Charles Maclaren

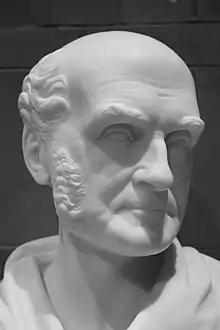
Charles MacLaren by John Hutchison 1861

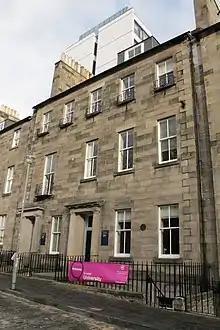
57.58 George Square in Edinburgh

Charles Maclaren, (7 October 1782 – 10 September 1866), was a Scottish journalist and geologist. He co-founded "The Scotsman" newspaper, was its editor for 27 years, edited the 6th Edition of the "Encyclopædia Britannica", and was the first to suggest that Hisarlik was the site of Troy.